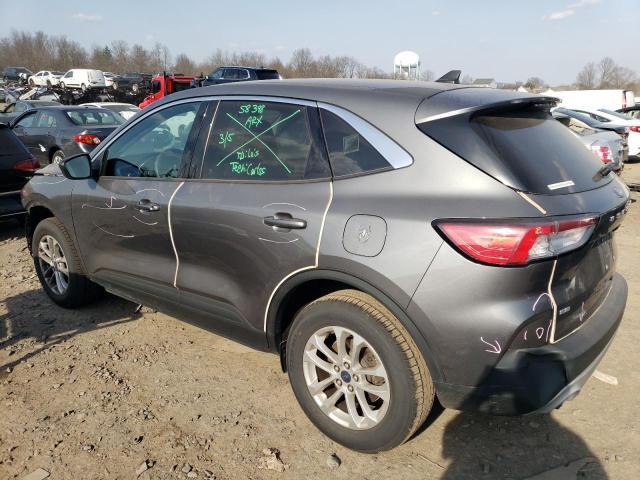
Aucun dommage détecté.
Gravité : aucun